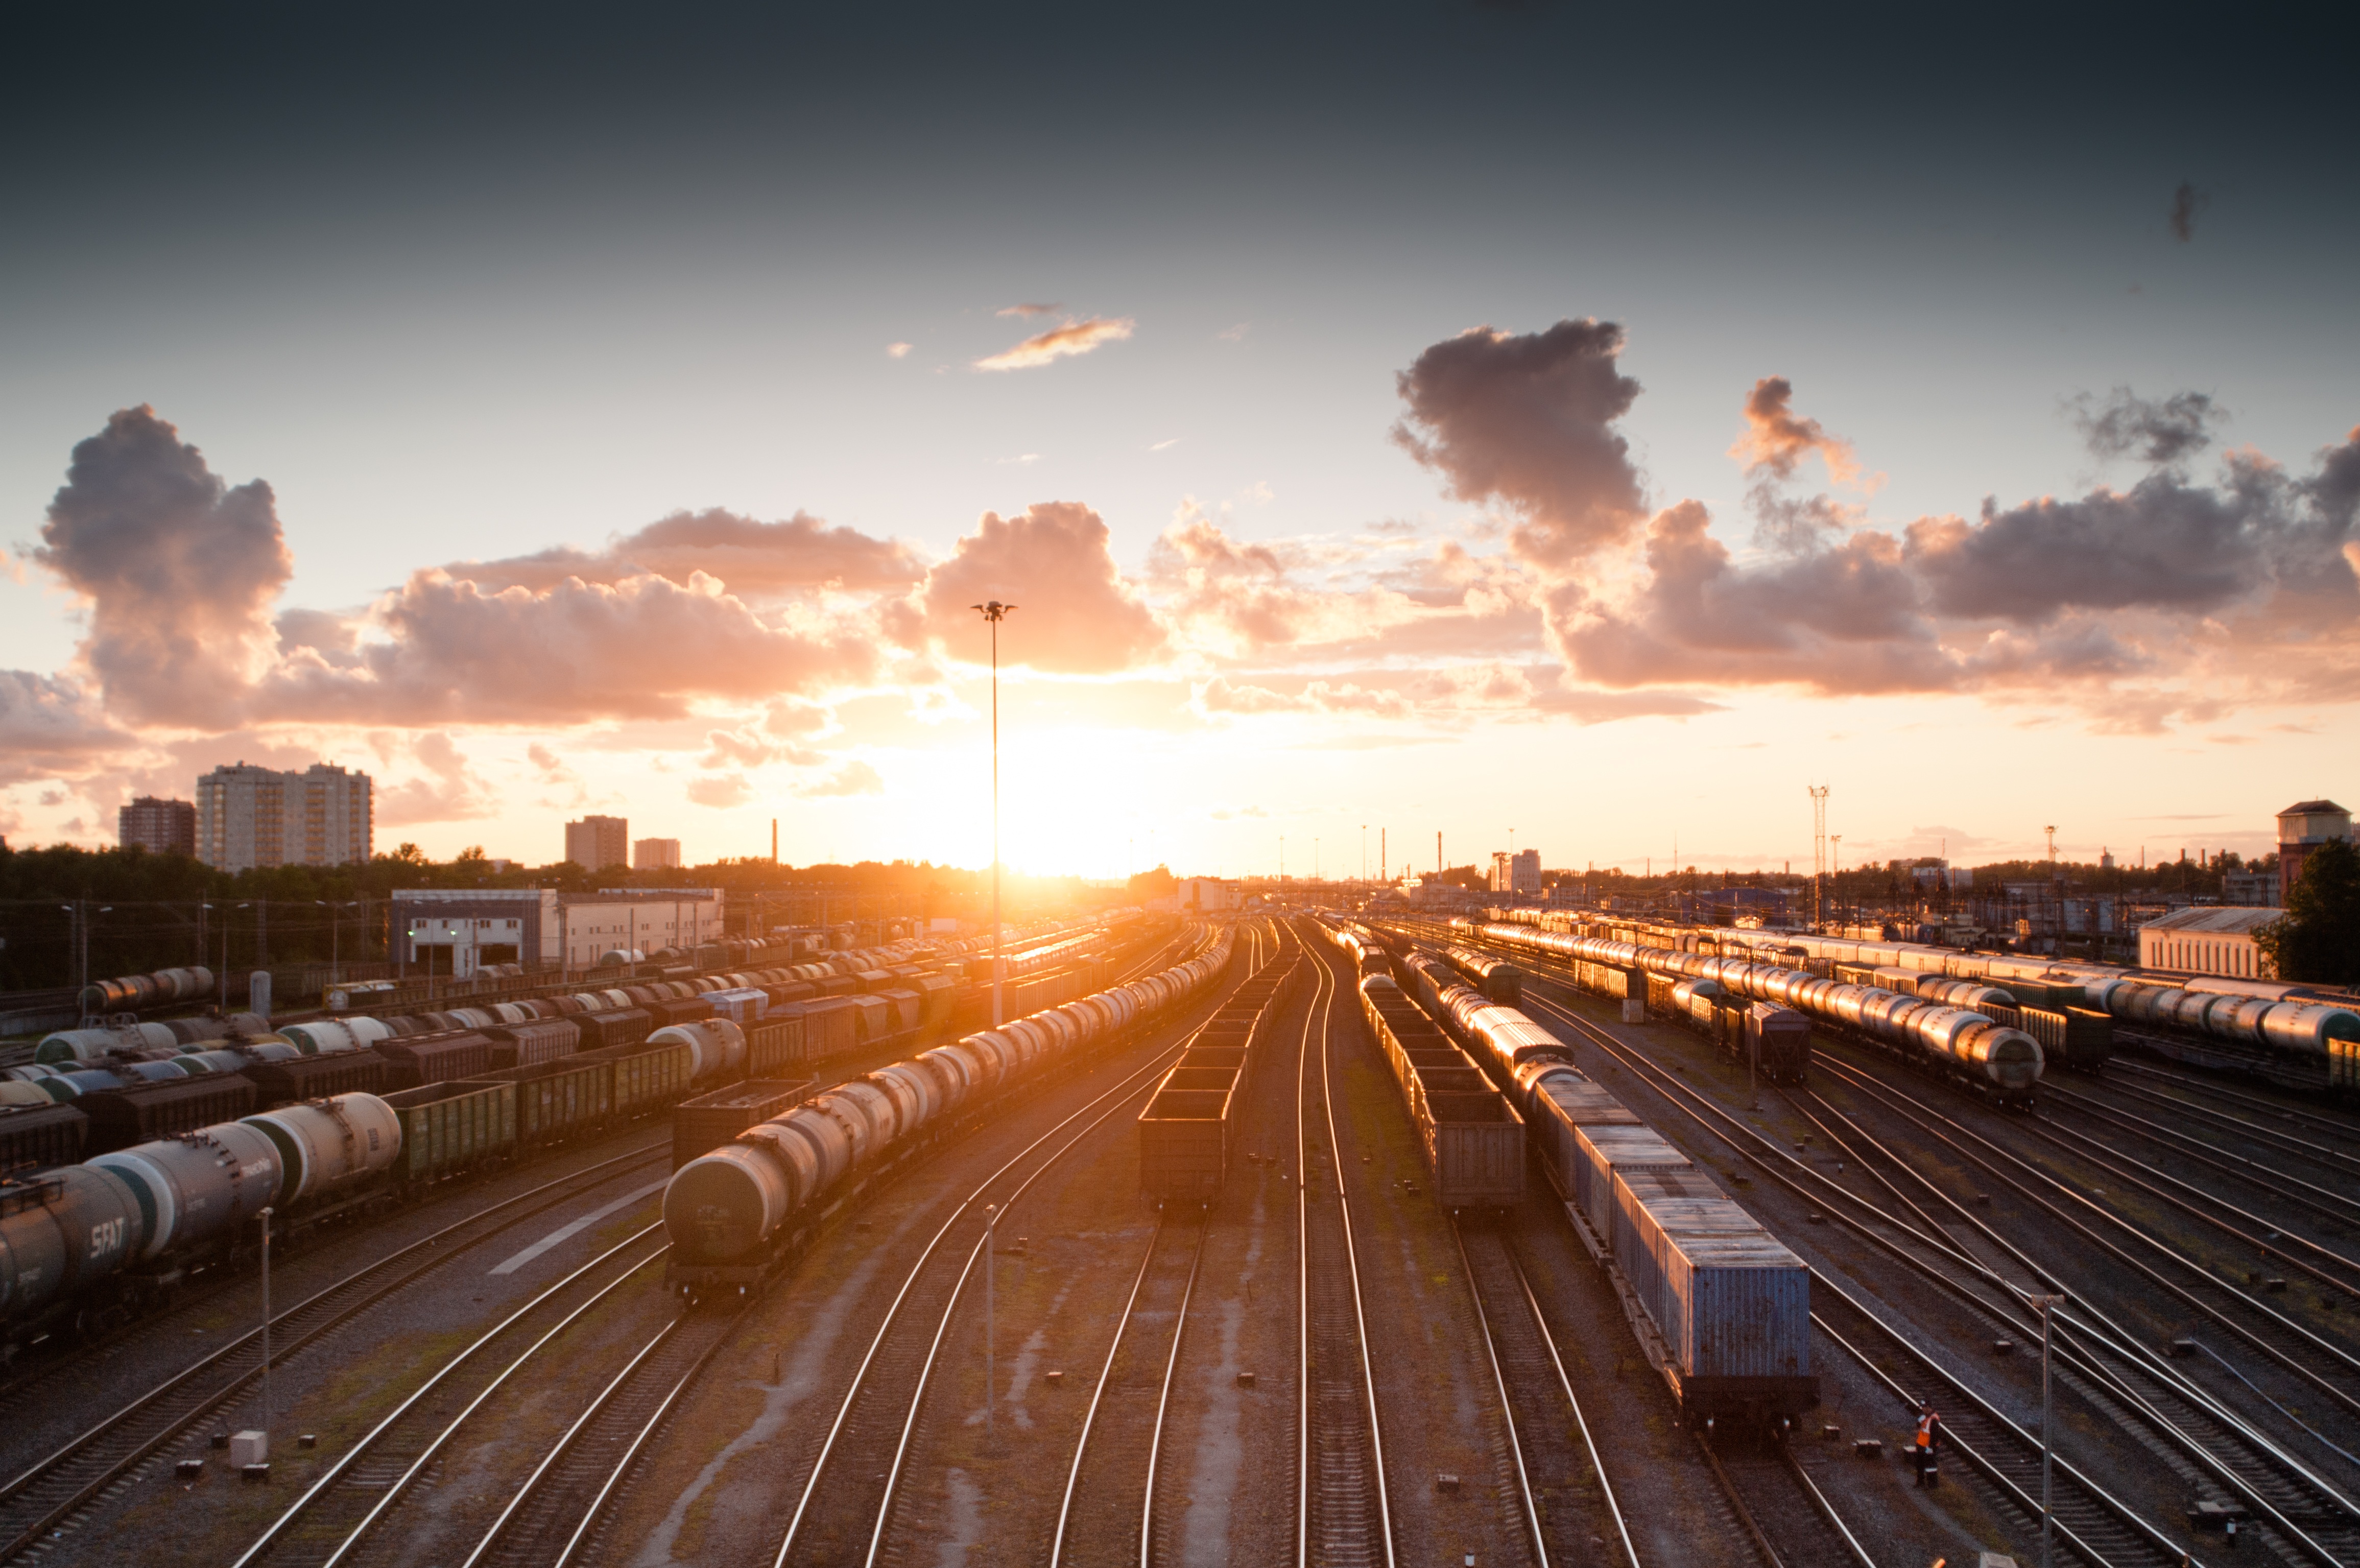
horizon, light, cloud, sky, technology, track, railway, railroad, sunrise, sunset, road, traffic, street, night, wagon, sunlight, morning, perspective, highway, building, rail, dawn, city, urban, train, cityscape, travel, steel, subway, motion, dusk, transit, transportation, transport, evening, journey, weather, station, platform, industrial, industry, business, speed, modern, tracks, departure, locomotive, infrastructure, carriage, delivery, passenger, logistic, atmospheric phenomenon